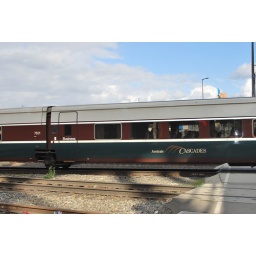
A Cascades business class car on a train passing by Royal Brougham Way en route to King Street Station.